Autism in Love

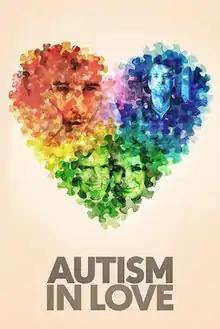

The film follows four autistic adults, Dave, Lindsey, Lenny, and Stephen, and explores the concepts of love, romance, and parental relationships. Dave and Lindsey, who are both autistic, have been romantically involved for eight years. At the end of the film, they decide to get married. Lenny is a young adult who lives with his single mother. Stephen has been married for over 20 years. The film shows his struggles with his wife's terminal illness.